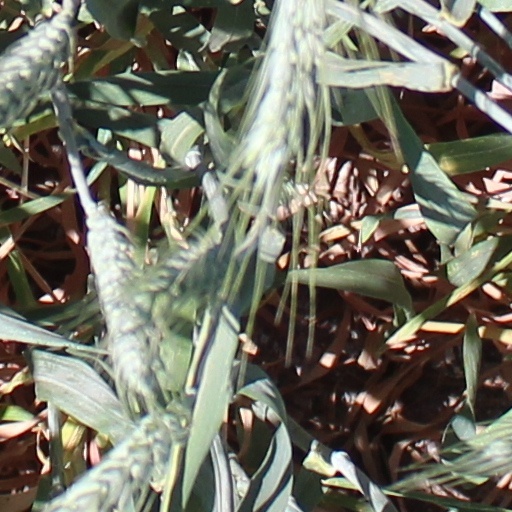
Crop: wheat